Michel Colomban

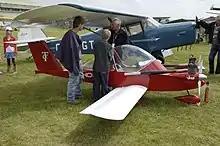
1984 Colomban MC-15 Cri-cri in England

Michel Colomban (born 1932 in France) is a French aeronautical engineer known for his home-built aircraft. He originally worked for Morane-Saulnier on the Morane-Saulnier MS-880 (Rallye), and also later for Société Nationale d'Industrie Aérospatiale. He designed the Colomban Cri-cri in 1973. In the 1990s, he also designed the aluminium and composite Colomban MC-100 Ban-Bi, a two-seat aircraft that can reach with an engine. More recently, Colomban designed the wood, composite and canvas MC-30 Luciole ultralight, which has a maximum speed of .